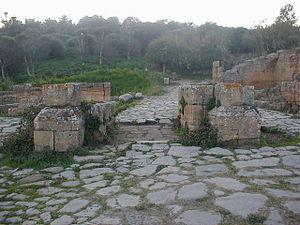
Le patrimoine culturel du Maroc est protégé conformément à la Loi 19-05 et la Loi 22-80, qui rapportent les Monuments Historiques et les Sites classés. L'Inventaire National du Patrimoine Culturel, est maintenue par l'Institut National des Sciences de l'Archéologie et du Patrimoine.